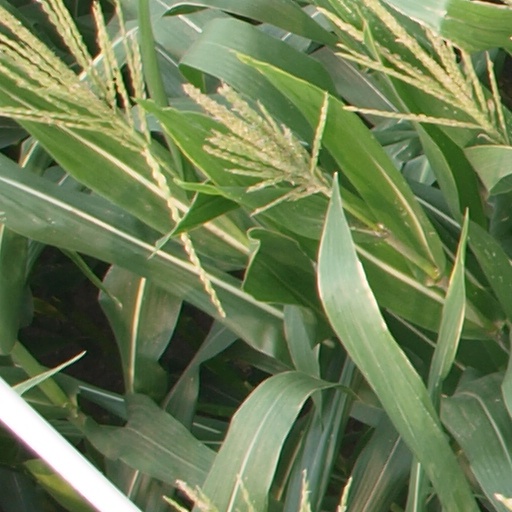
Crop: maize; corn